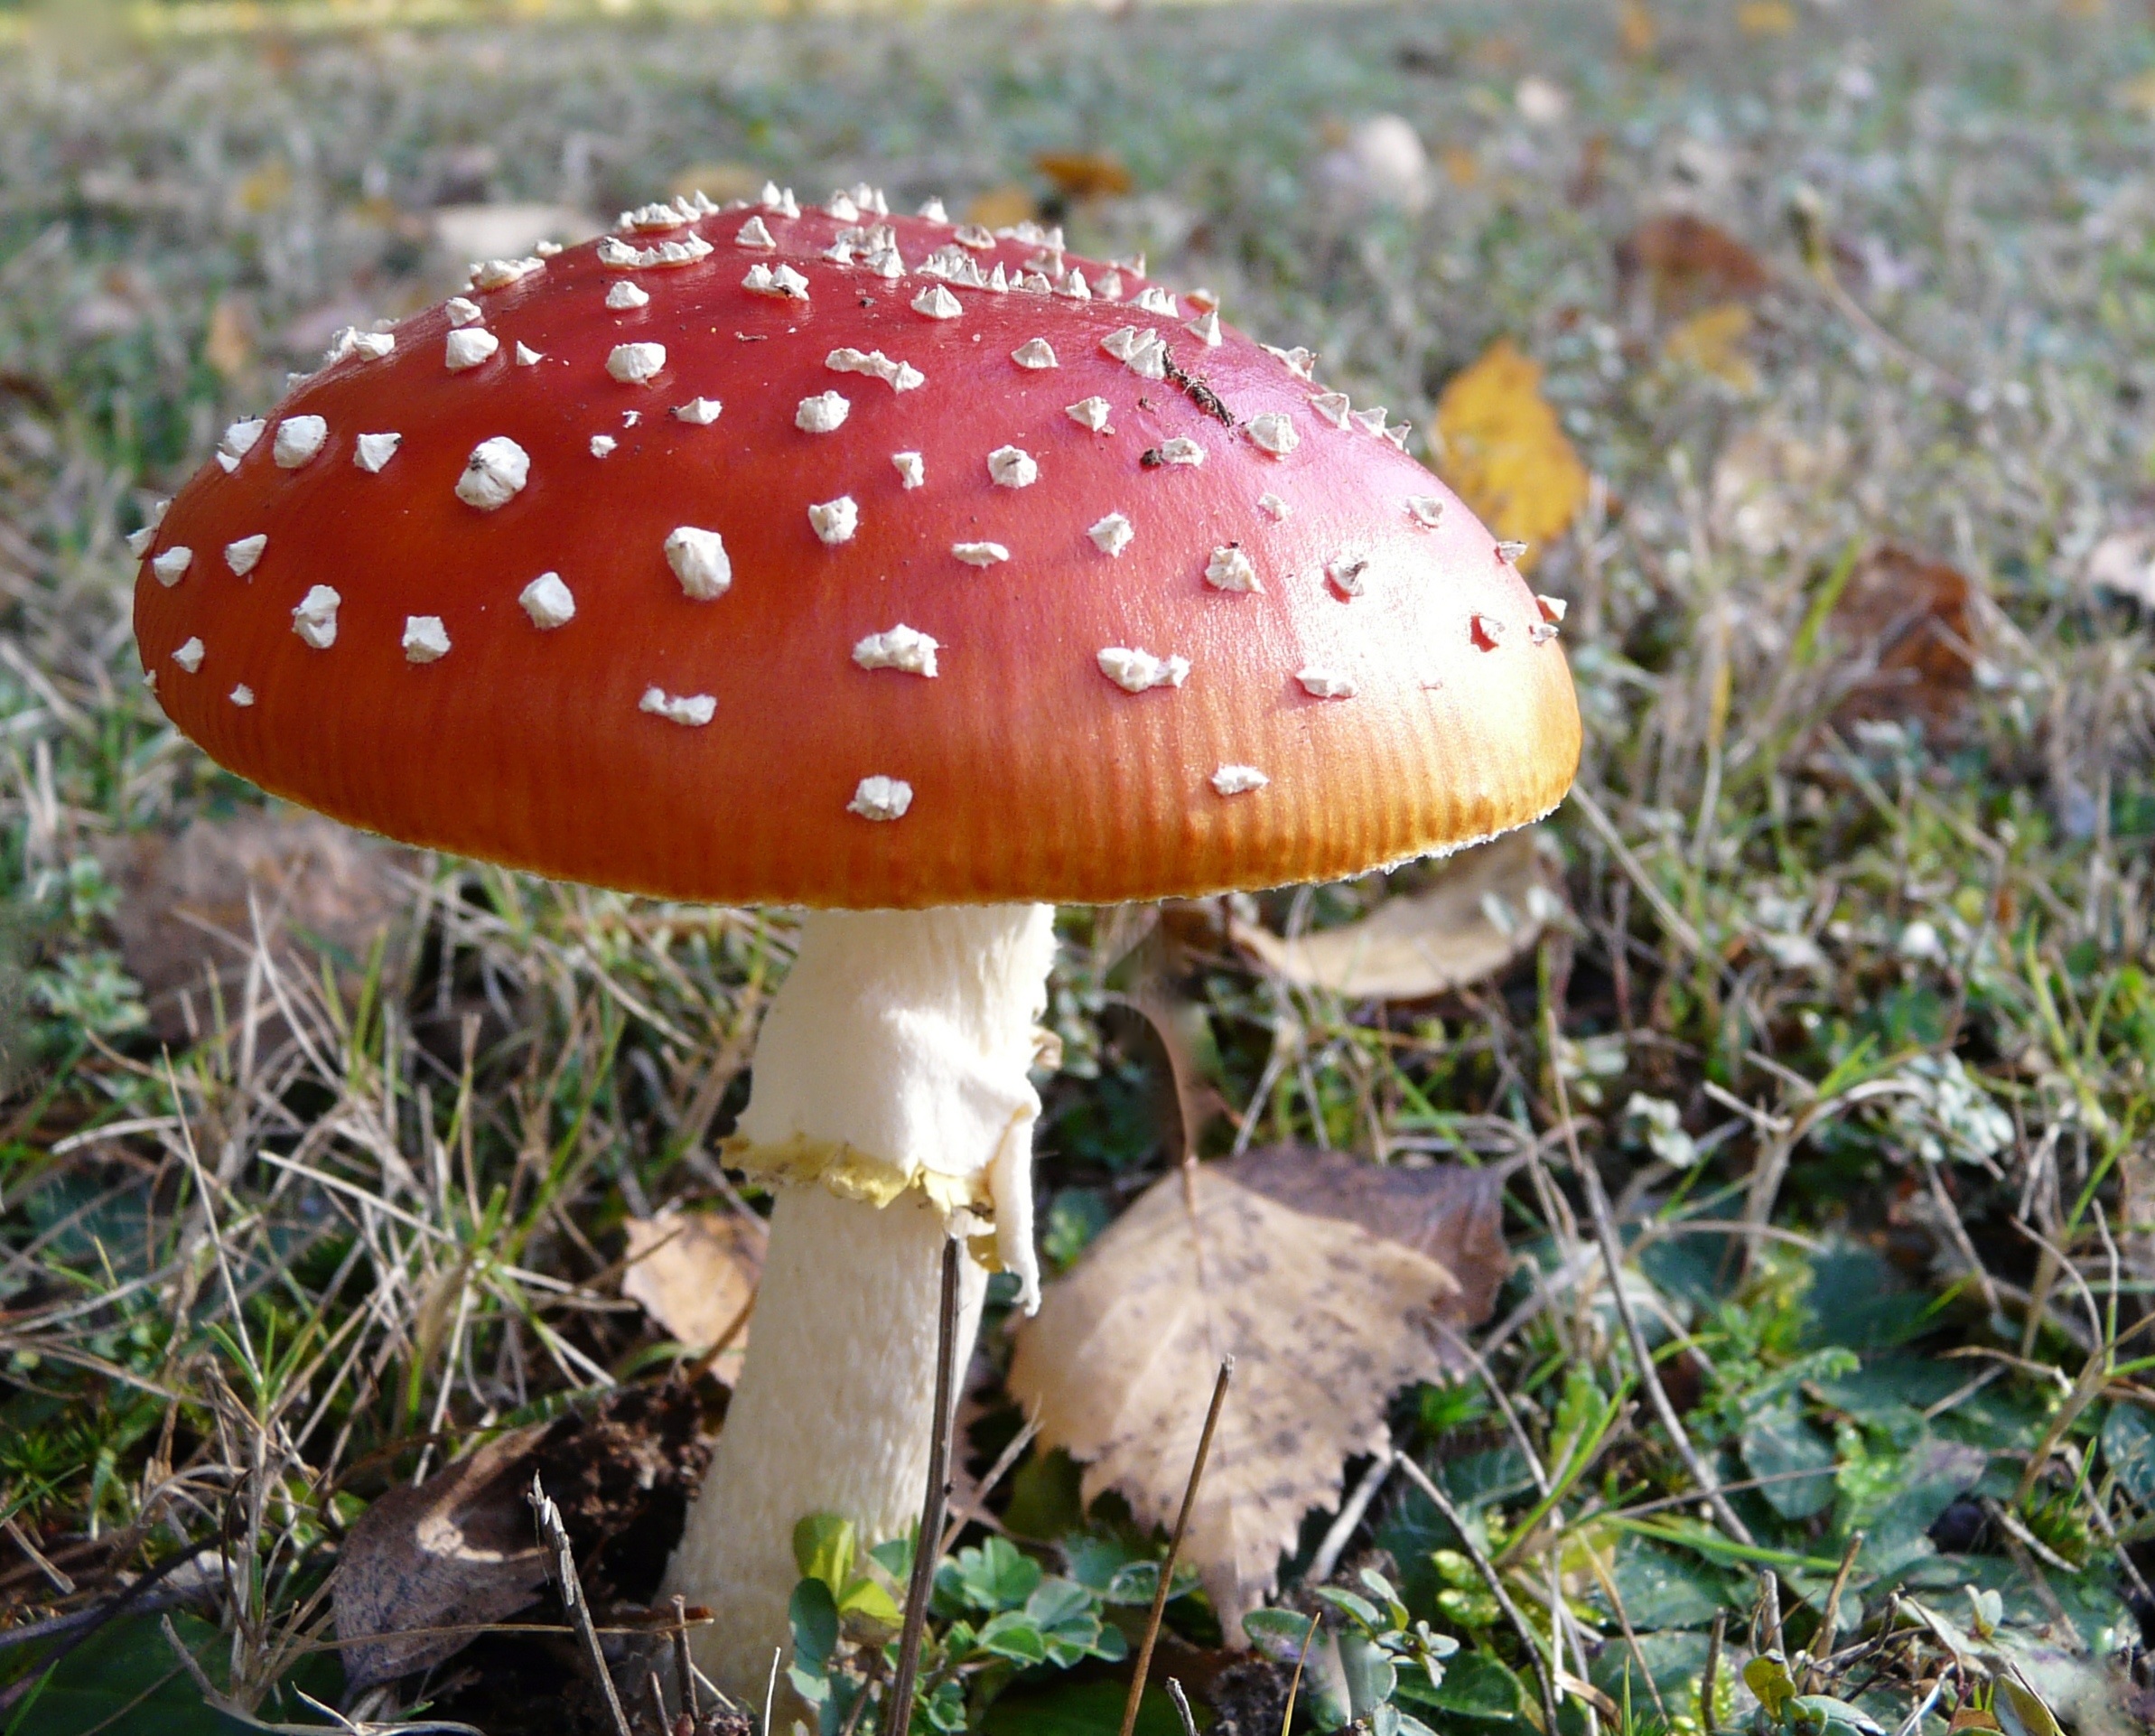
nature, forest, red, mushroom, toadstool, fauna, fungus, poison, amanita, agaric, bolete, agaricus, matsutake, edible mushroom, medicinal mushroom, agaricomycetes, agaricaceae, champignon mushroom, penny bun